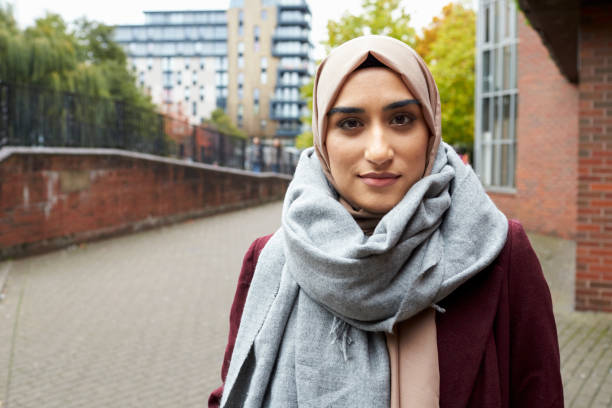
Gender: women